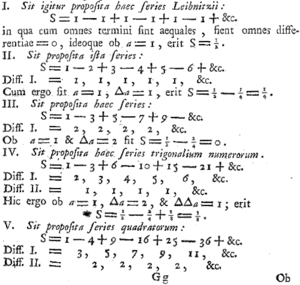
En mathématiques, la série alternée des entiers est la série associée à la suite des nombres entiers, affectés de signes alternés. Les termes de cette série peuvent donc s'écrire sous la forme :